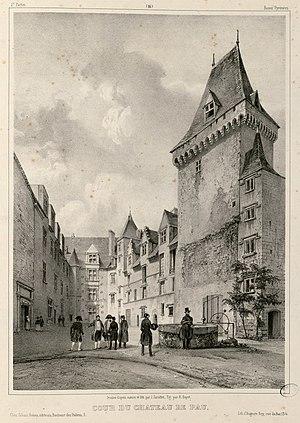
Fait partie de la deuxième partie du recueil ""Souvenirs des Pyrénées"". Titre lithographié et 51 lithographies. Sur la couverture, l'adresse du lithographe est différente de celle de la page de titre